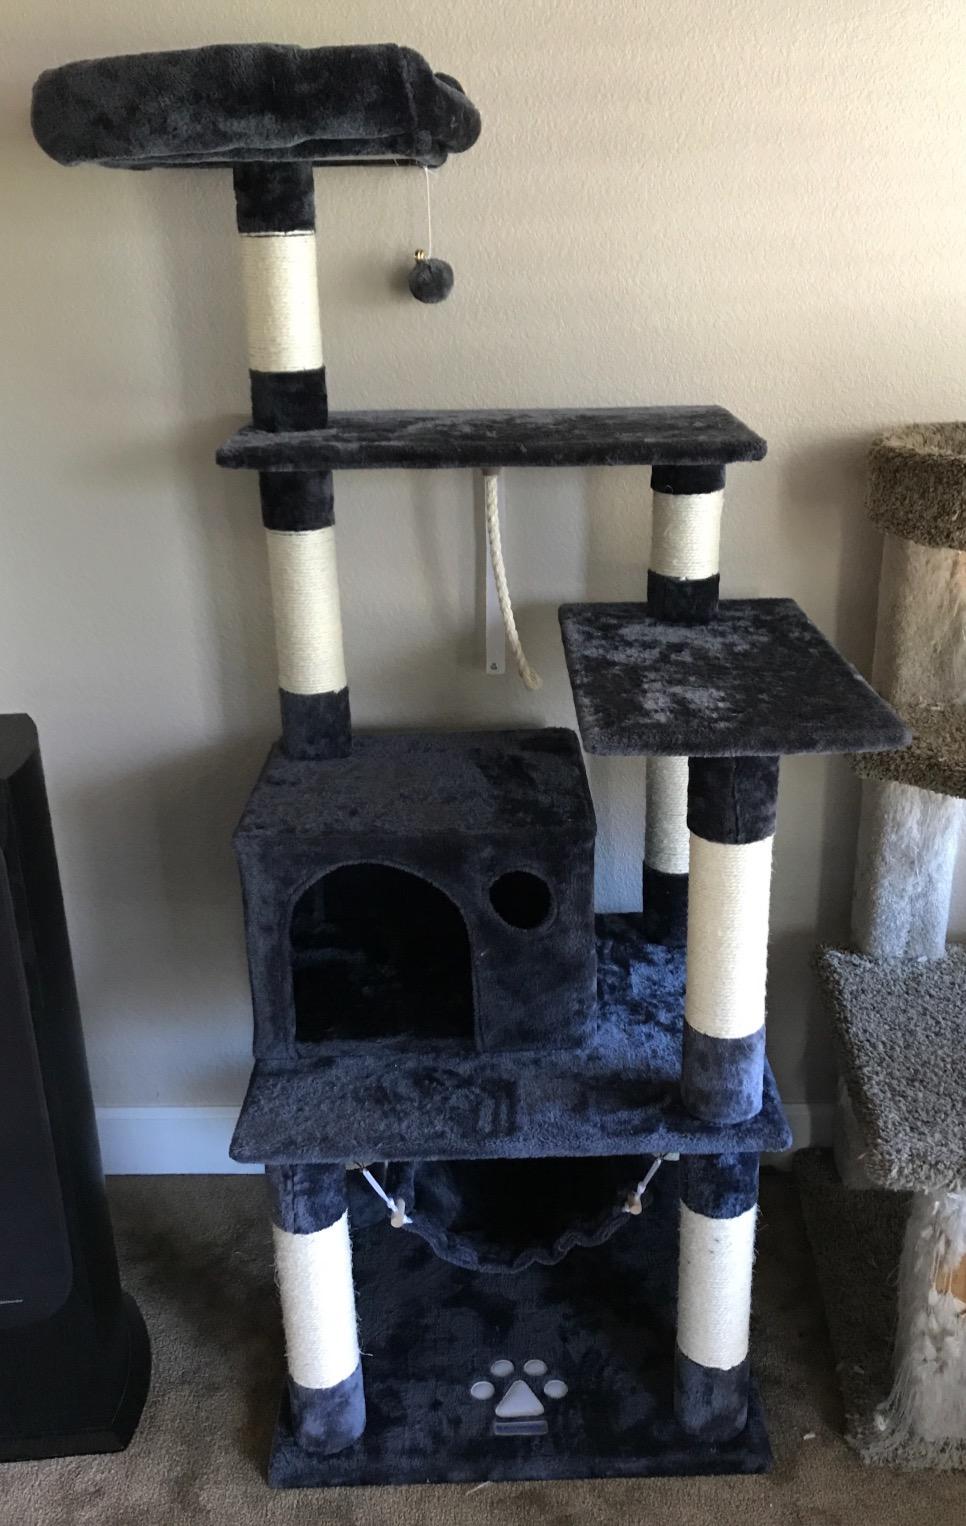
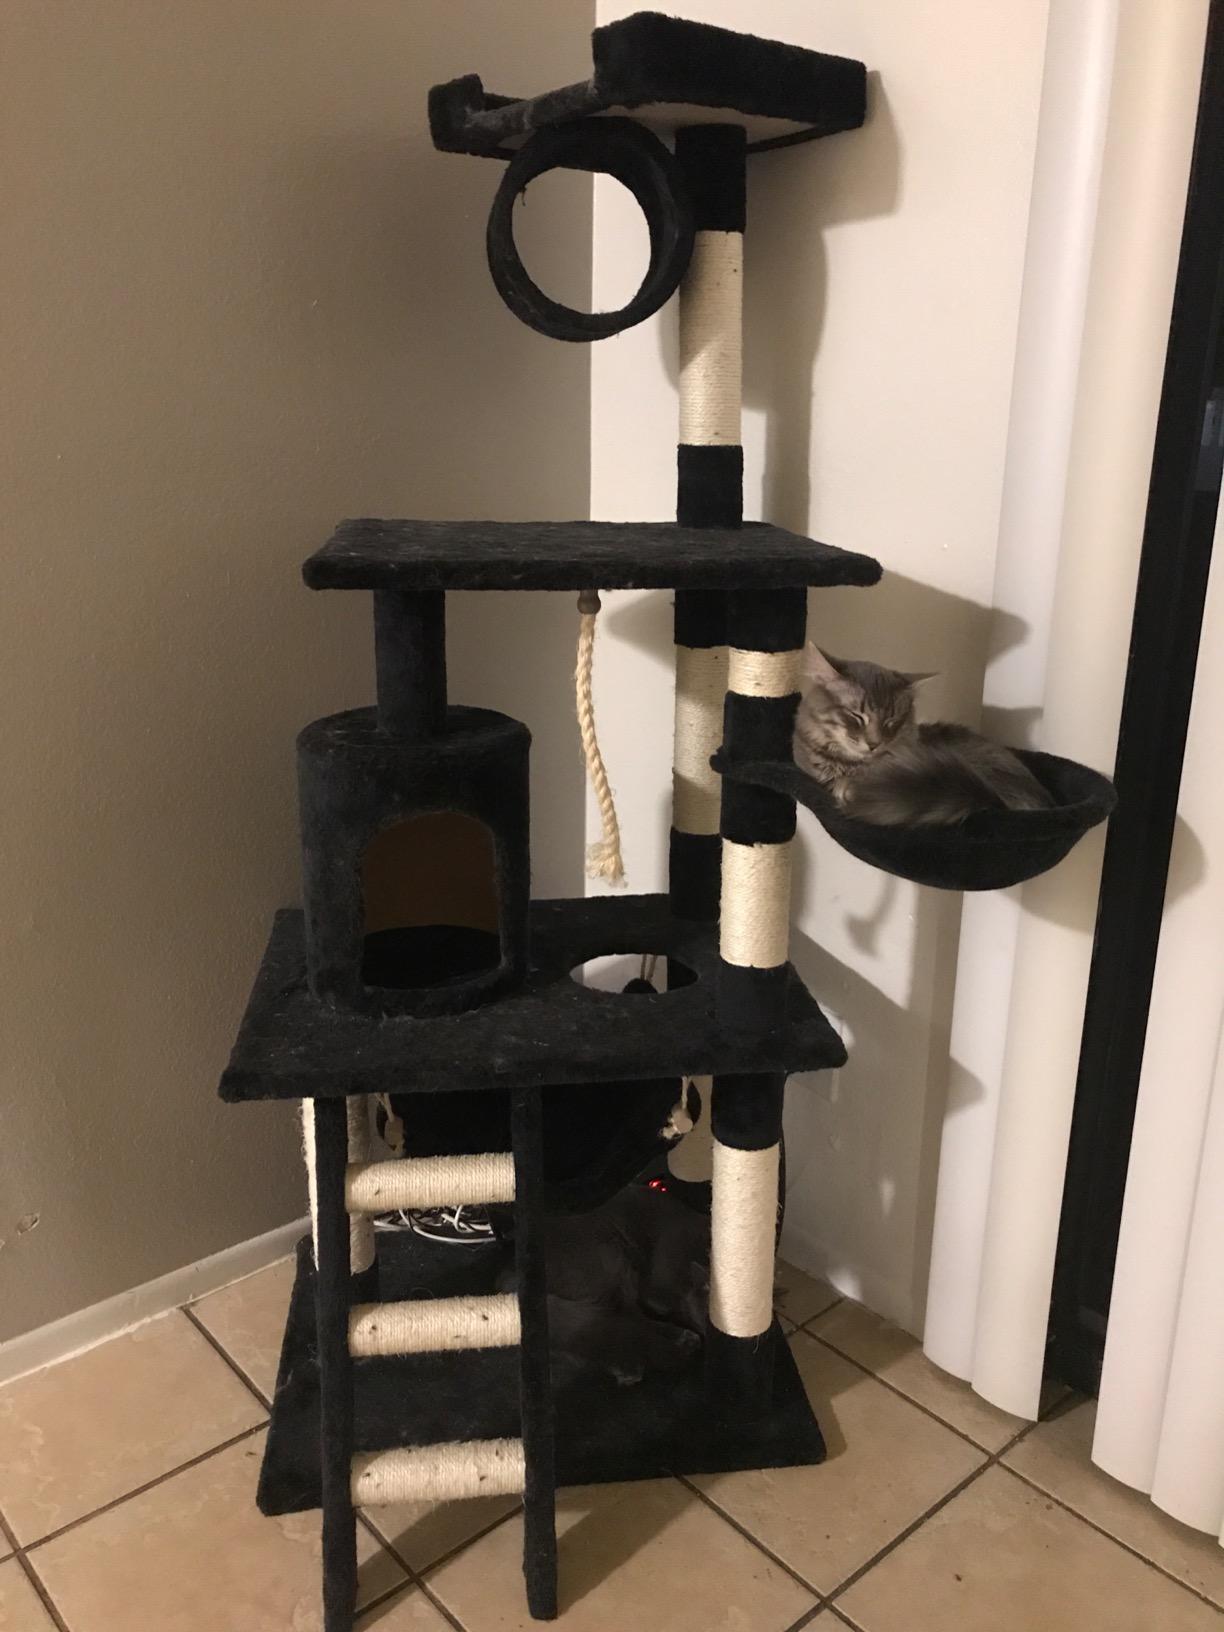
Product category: items_cat tree
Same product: no